2007–08 Atlanta Thrashers season

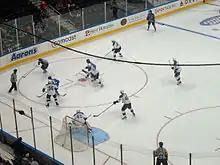

Starting off 0–6–0, the Thrashers fired head coach Bob Hartley on October 17, 2007, replacing him on an interim basis with general manager Don Waddell.